Formosissimum

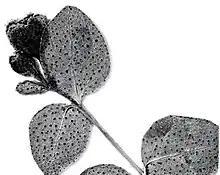
"Hypericum formosissimum"

The following list consists of flowering plant species names that include "formosissimum". Species are included based on the Royal Botanic Garden Kew's Plants of the World Online.